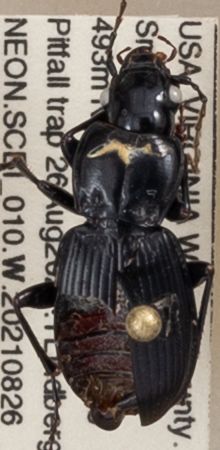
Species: Cyclotrachelus sigillatus
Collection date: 2021-08-26
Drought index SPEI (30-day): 1.082
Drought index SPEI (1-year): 0.24
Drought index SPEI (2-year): -0.03